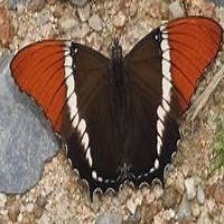
Species: BROWN SIPROETA